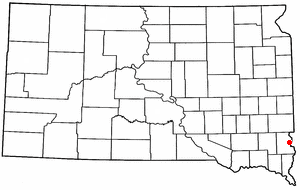
Canton (South Dakota)
Cantons beliggenhed i South Dakota
Canton er en amerikansk by og administrativt centrum for det amerikanske county Lincoln County i staten South Dakota. I 2000 havde byen et indbyggertal på 3.110.